British nuclear weapons and the Falklands War

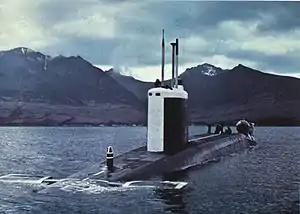
A "Resolution"-class submarine during a training exercise in 1979

Following the War Cabinet's decision on 8 April, consideration was given to options to unload the weapons from the warships at sea. One option involved transferring the active and inert depth bombs stored on board frigates to the aircraft carriers or RFA ships where they would be less vulnerable. Due to a shortage of ships, no RFA vessel was available to return the weapons to the UK at this time. Consideration was also given to offloading the depth bombs at Ascension Island in the South Atlantic when the task force arrived there. This was ruled out largely on the grounds of urgency, as the operation would delay the task force's departure from Ascension by up to 36 hours. The island was also ill-suited as it lacked suitable facilities for storing nuclear weapons or covertly unloading them from warships.